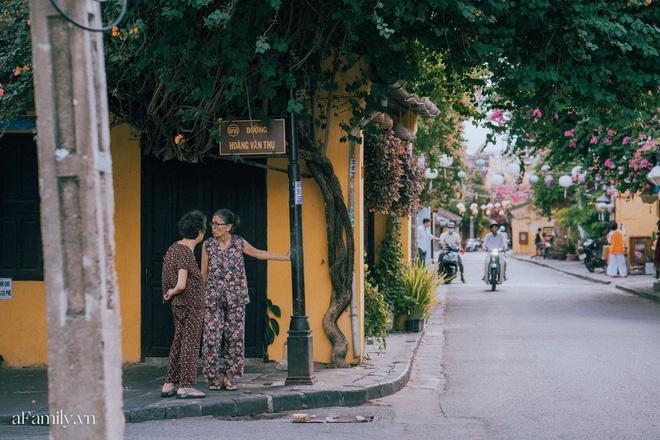
ở trên vỉa hè cạnh cây cột tên đường có sự xuất hiện của hai bà cụ